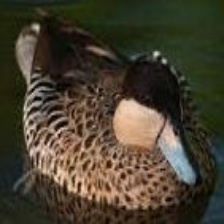
Species: PUNA TEAL
Scientific name: ANAS PUNA
ImageNet parent category: drake